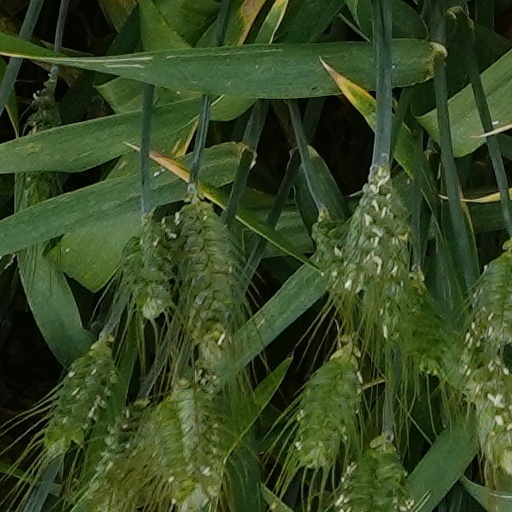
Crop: wheat